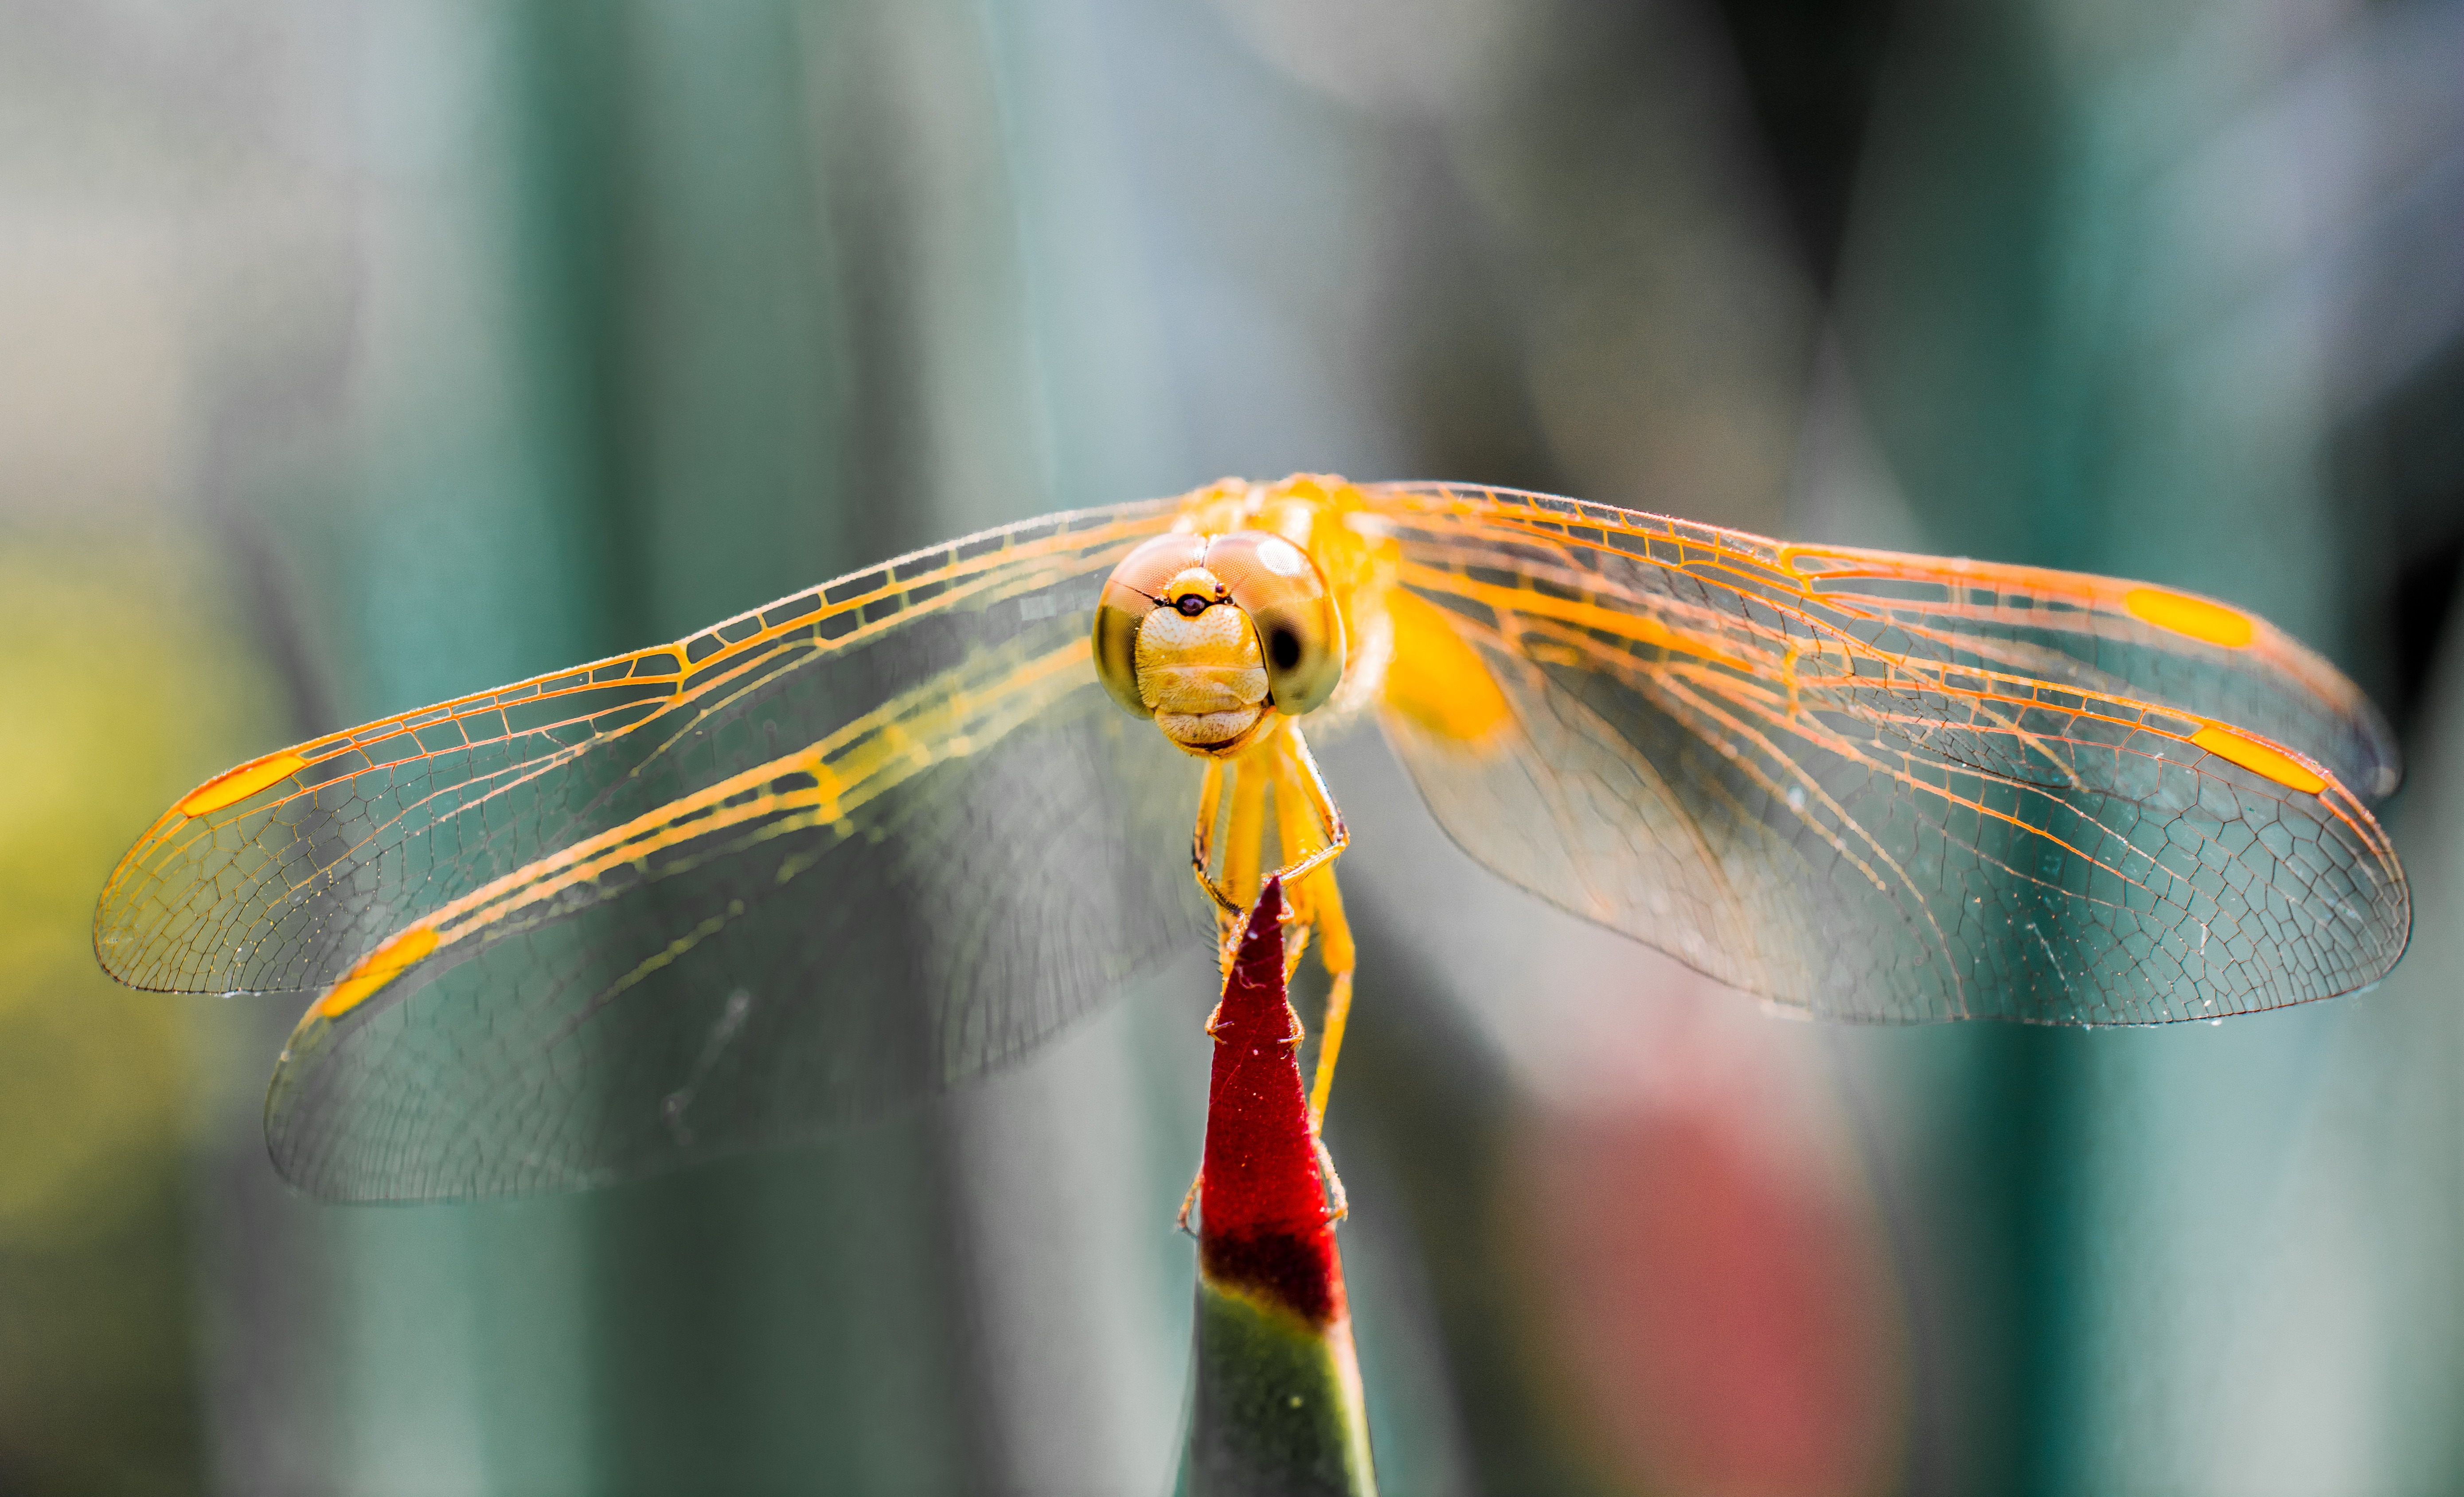
nature, wing, photography, flower, animal, green, insect, blue, yellow, close, fauna, invertebrate, close up, dragonfly, macro photography, arthropod, chitin, plant stem, dragonflies and damseflies